The Vanishing Westerner

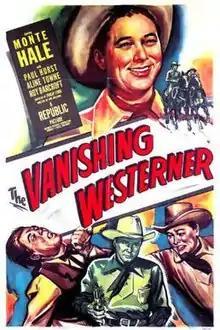
Theatrical release poster

The Vanishing Westerner is a 1950 American Western film directed by Philip Ford, written by Robert Creighton Williams, and starring Monte Hale, Paul Hurst, Aline Towne, Roy Barcroft, Arthur Space and Richard Anderson. It was released on March 31, 1950, by Republic Pictures.